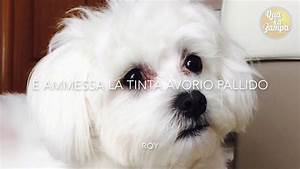
Label: dog